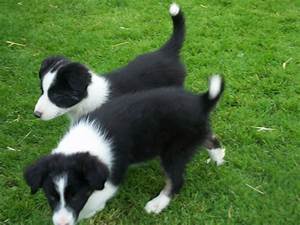
Label: dog